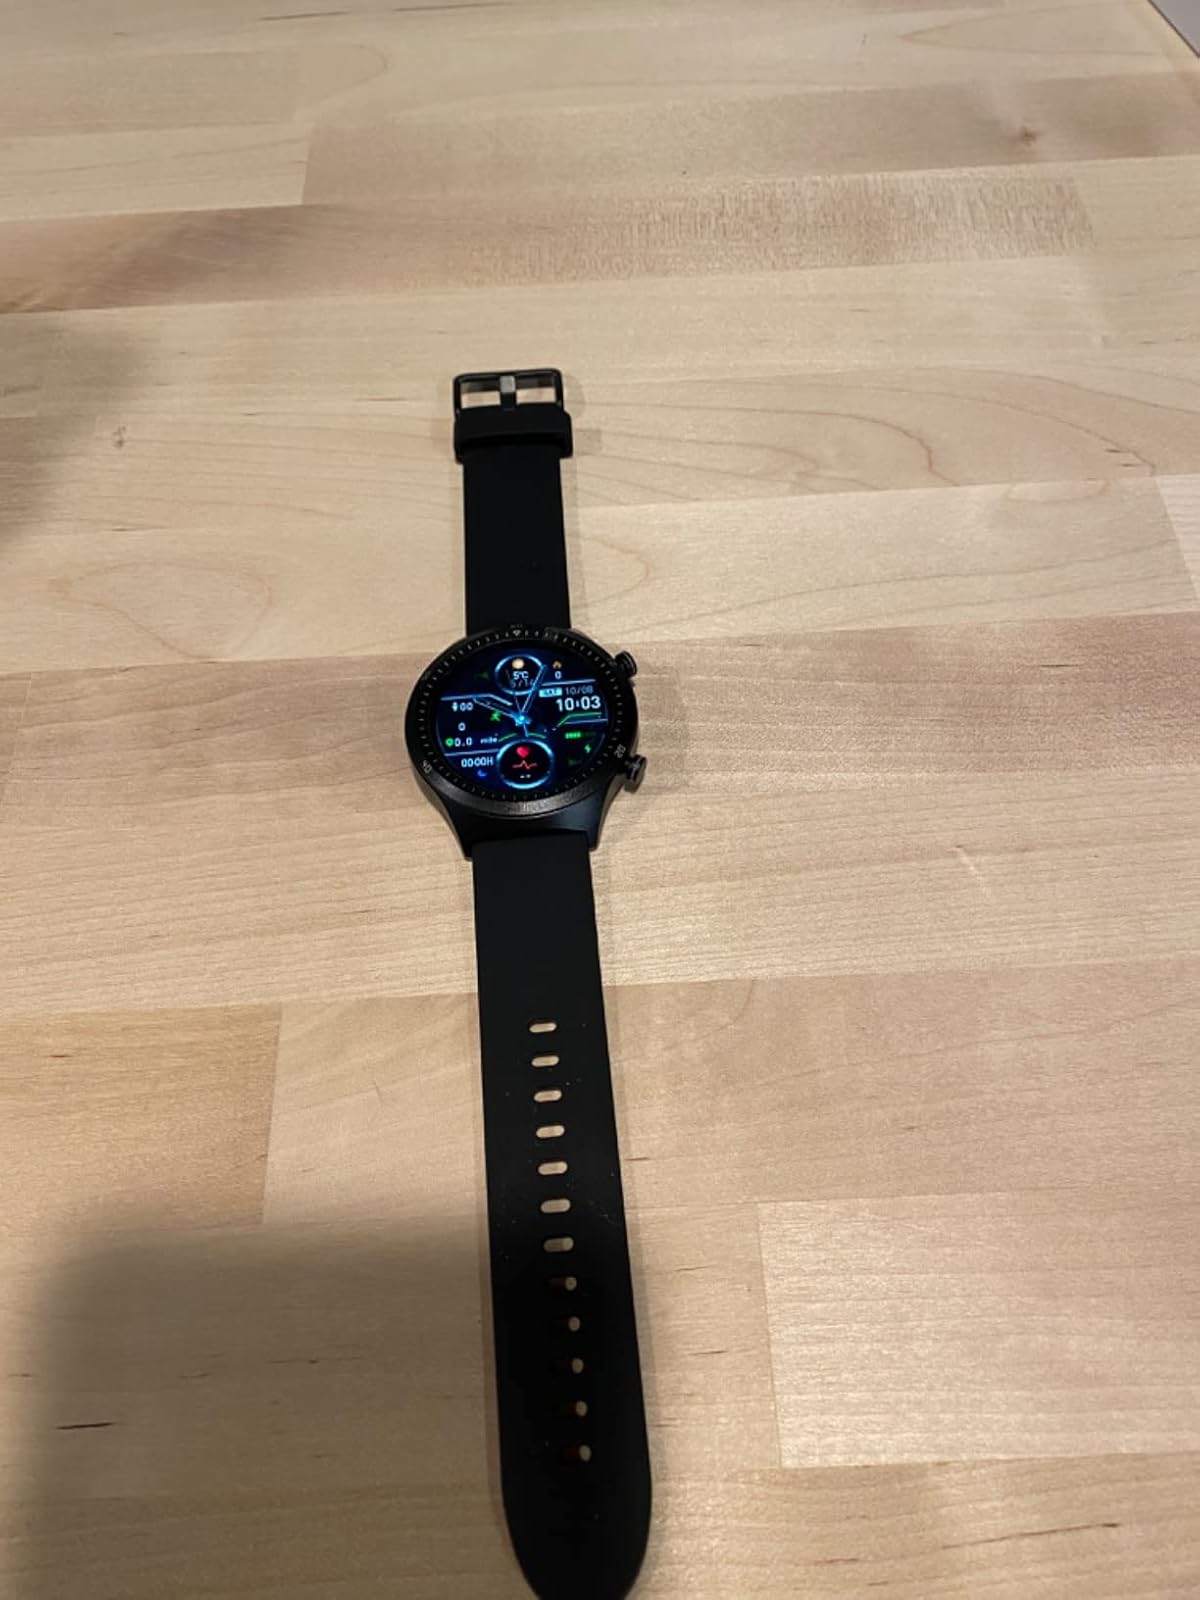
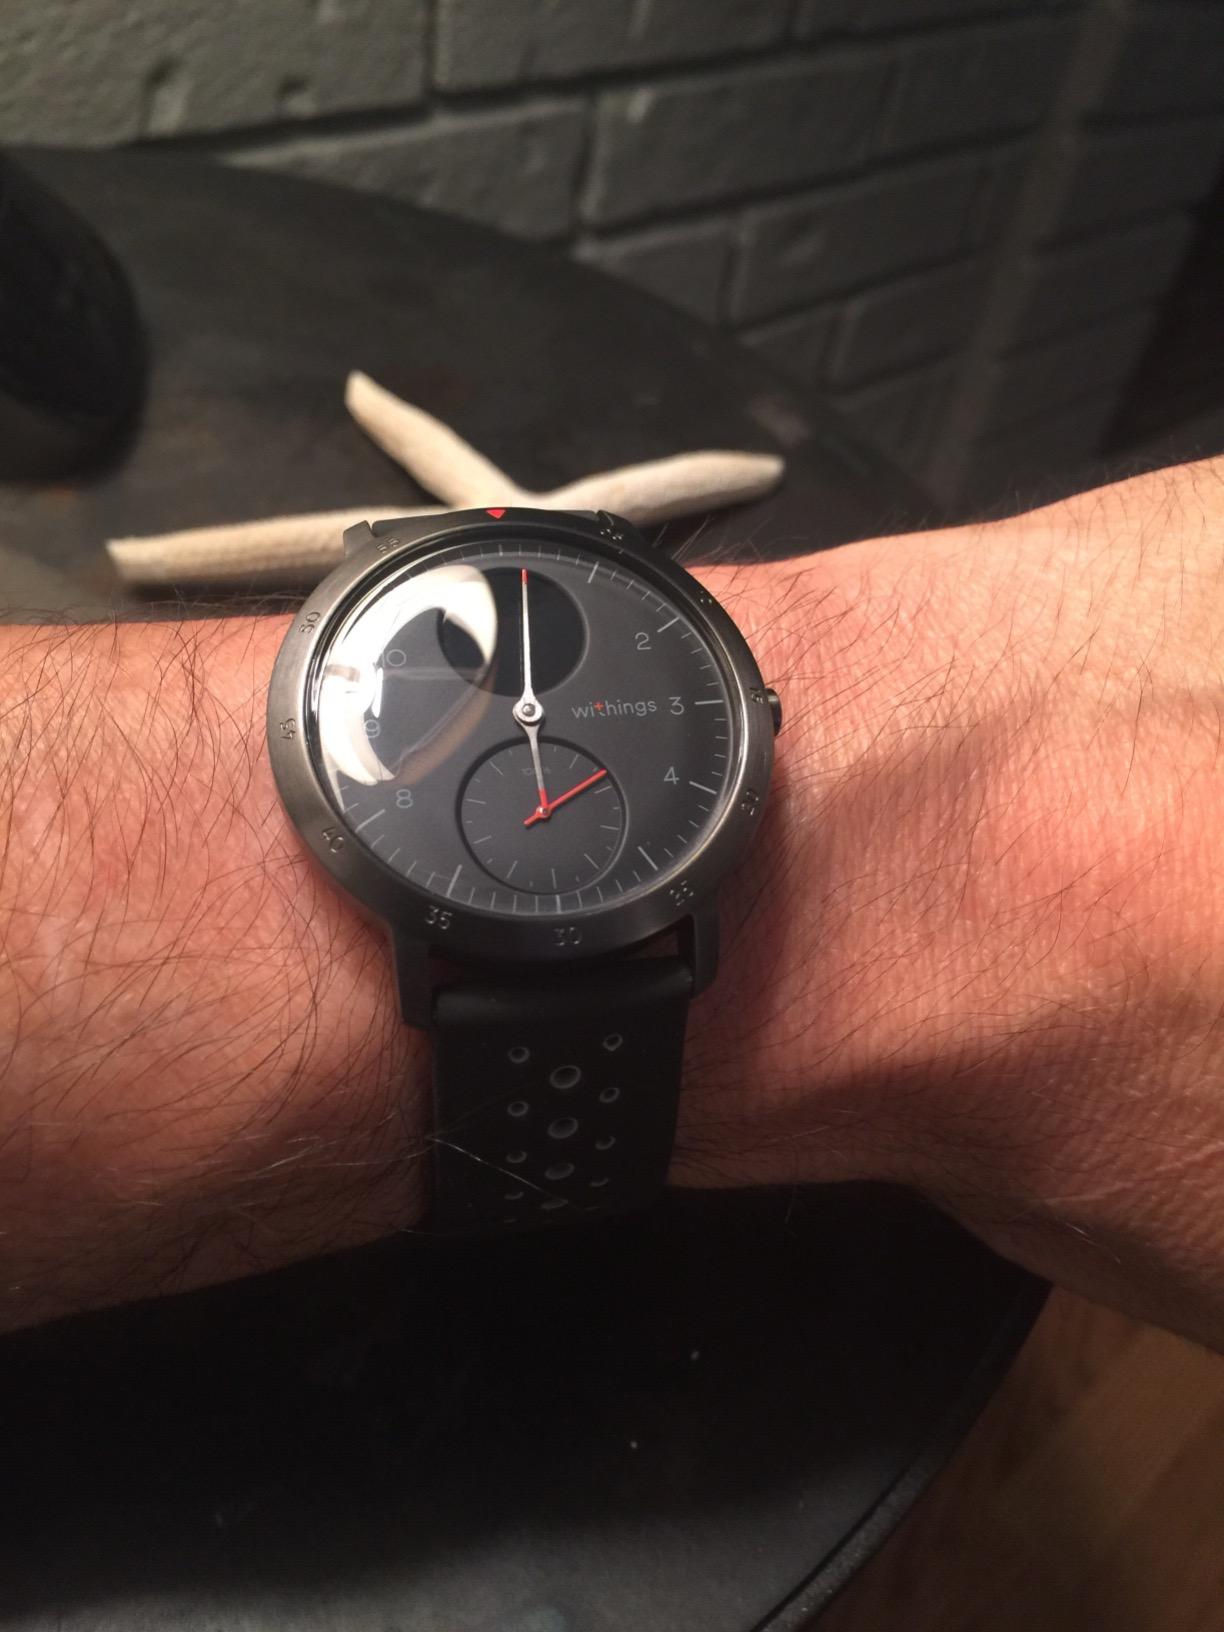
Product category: smartwatch
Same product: no